K. S. Neelakantan Unni

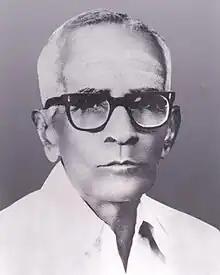

K. S. Neelakantan Unni (1895-1980) was a renowned Malayalam writer and Sanskrit scholar - translator from Kerala, India. He was born into a family called Kavil Madam in a village Olassa in Kottayam District of Kerala, India. This family is associated to the ThekkumKoor royal dynasty as their Asan or Guru (who initiates someone into the world of letters by a ritual called "vidyarambham")